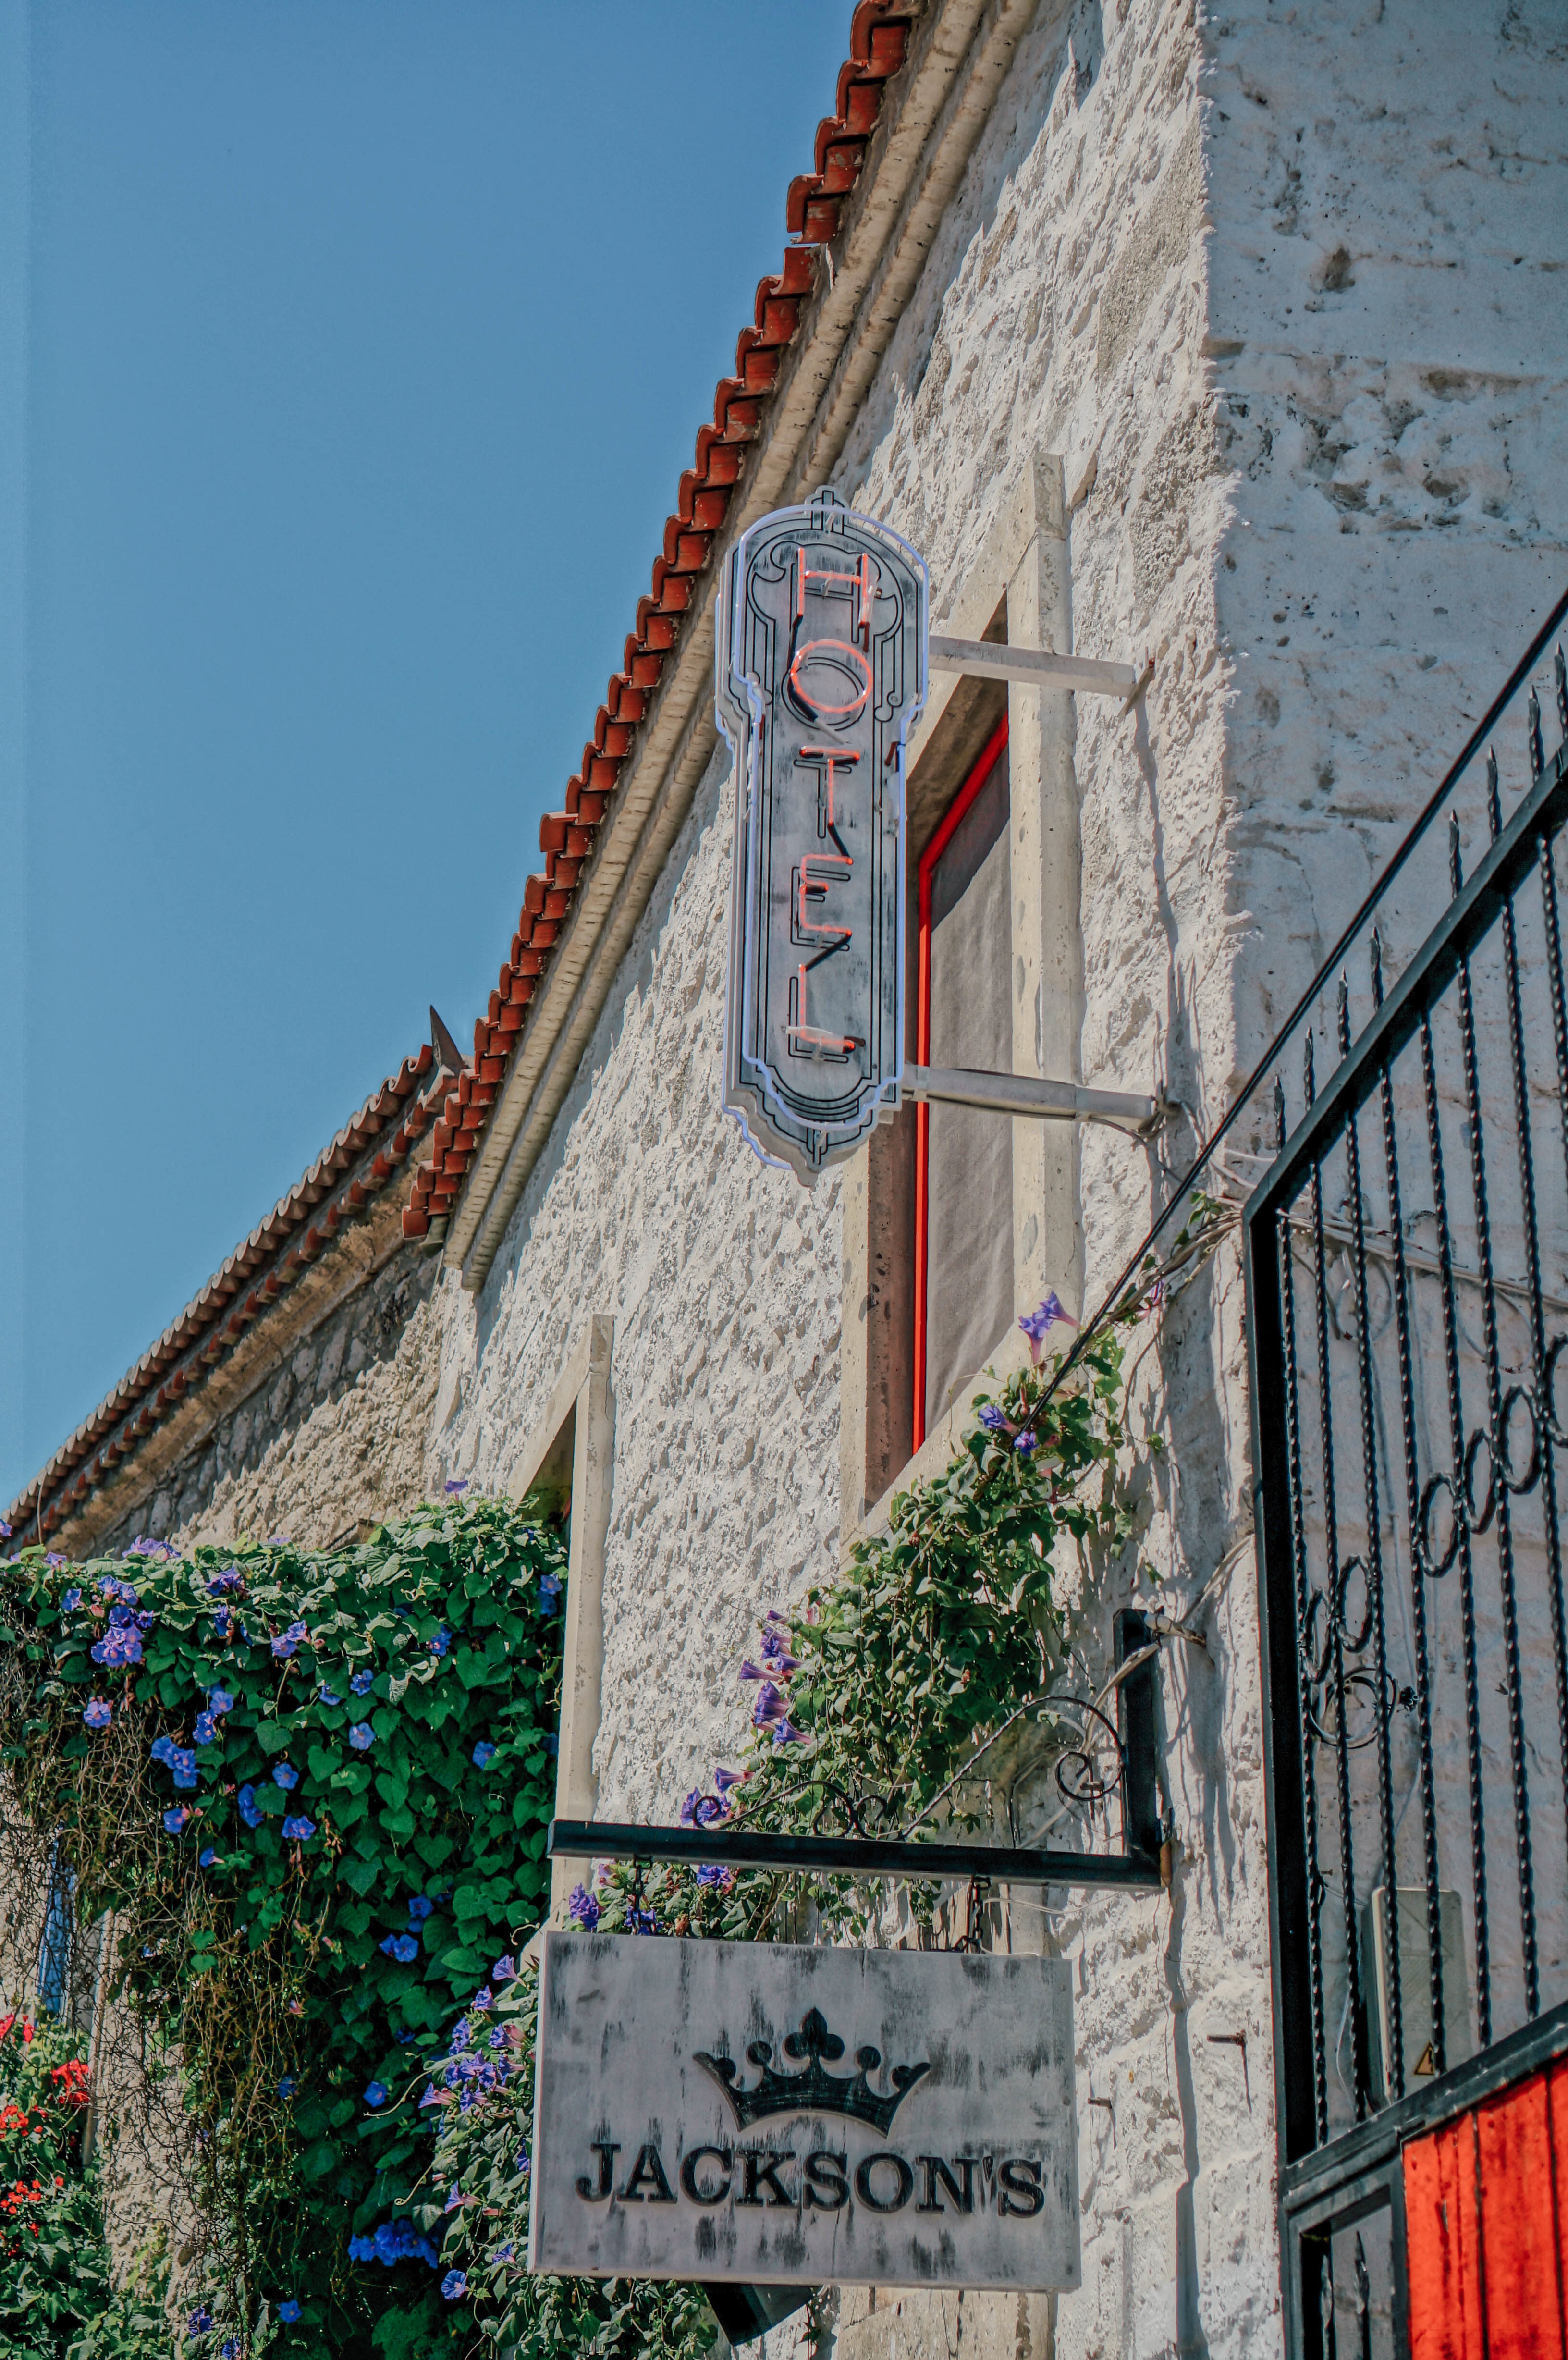
architecture, house, town, building, wall, tower, landmark, facade, church, chapel, place of worship